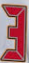
Number: 3